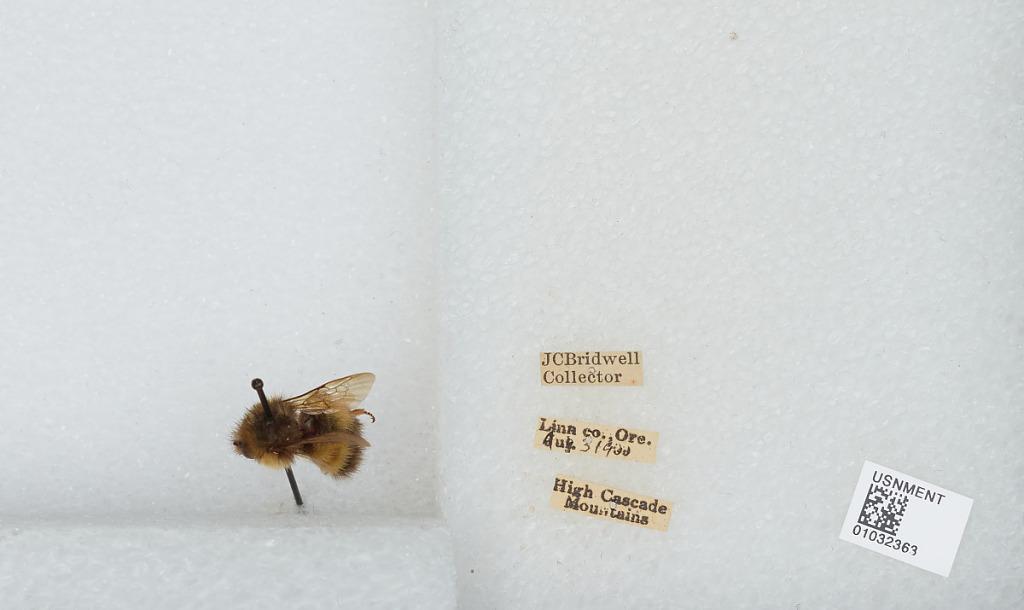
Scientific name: Bombus (Pyrobombus) sitkensis Nylander
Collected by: J. Bridwell
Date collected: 1909-8-31
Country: United States
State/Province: Oregon
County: Linn
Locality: High Cascade Mountains
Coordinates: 45.3761, -121.733